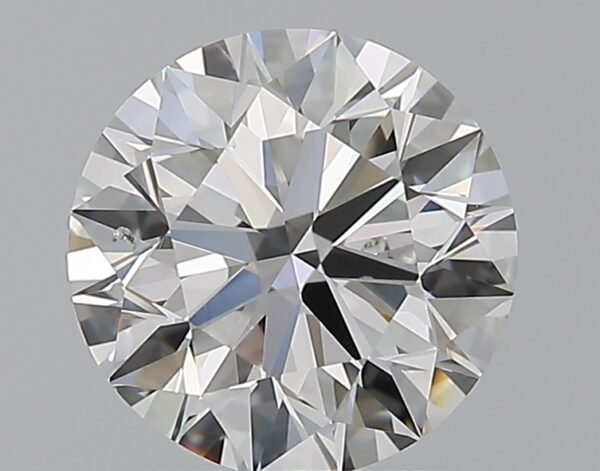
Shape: round
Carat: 1.7
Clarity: SI1
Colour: F
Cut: EX
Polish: EX
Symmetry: EX
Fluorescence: N
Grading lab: GIA
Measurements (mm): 7.56 x 7.61 x 4.74